Girolamo Graziani

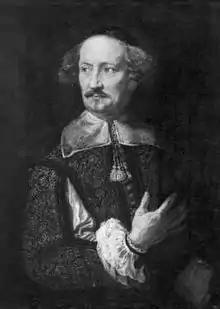
Portrait of Girolamo Graziani by Benedetto Gennari

Graziani was one of the most famous poets of the 17th century, but his fame didn't survive him. During his life he was appreciated mainly for his epic poems "La Cleopatra" (1632) and "Il Conquisto di Granata" (1650).